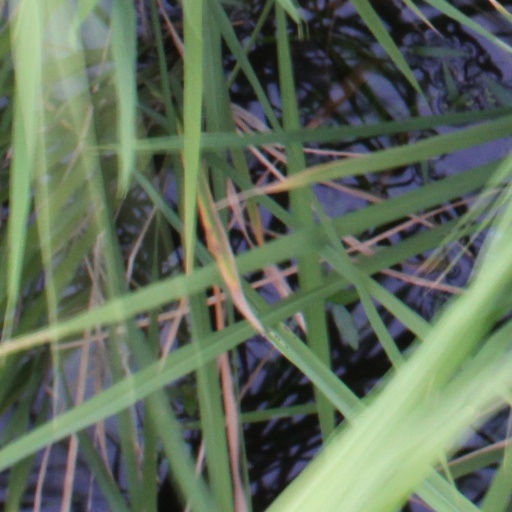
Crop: rice